Butalbital/acetaminophen

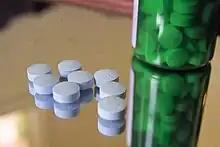

Butalbital/acetaminophen, sold under the brand name Butapap among others, is a combination medication used to treat tension headaches and migraine headaches. It contains butalbital, a barbiturate and paracetamol (acetaminophen), an analgesic. Versions also containing caffeine are sold under the brand name Fioricet among others. It is taken by mouth. The combination is also sold with codeine.